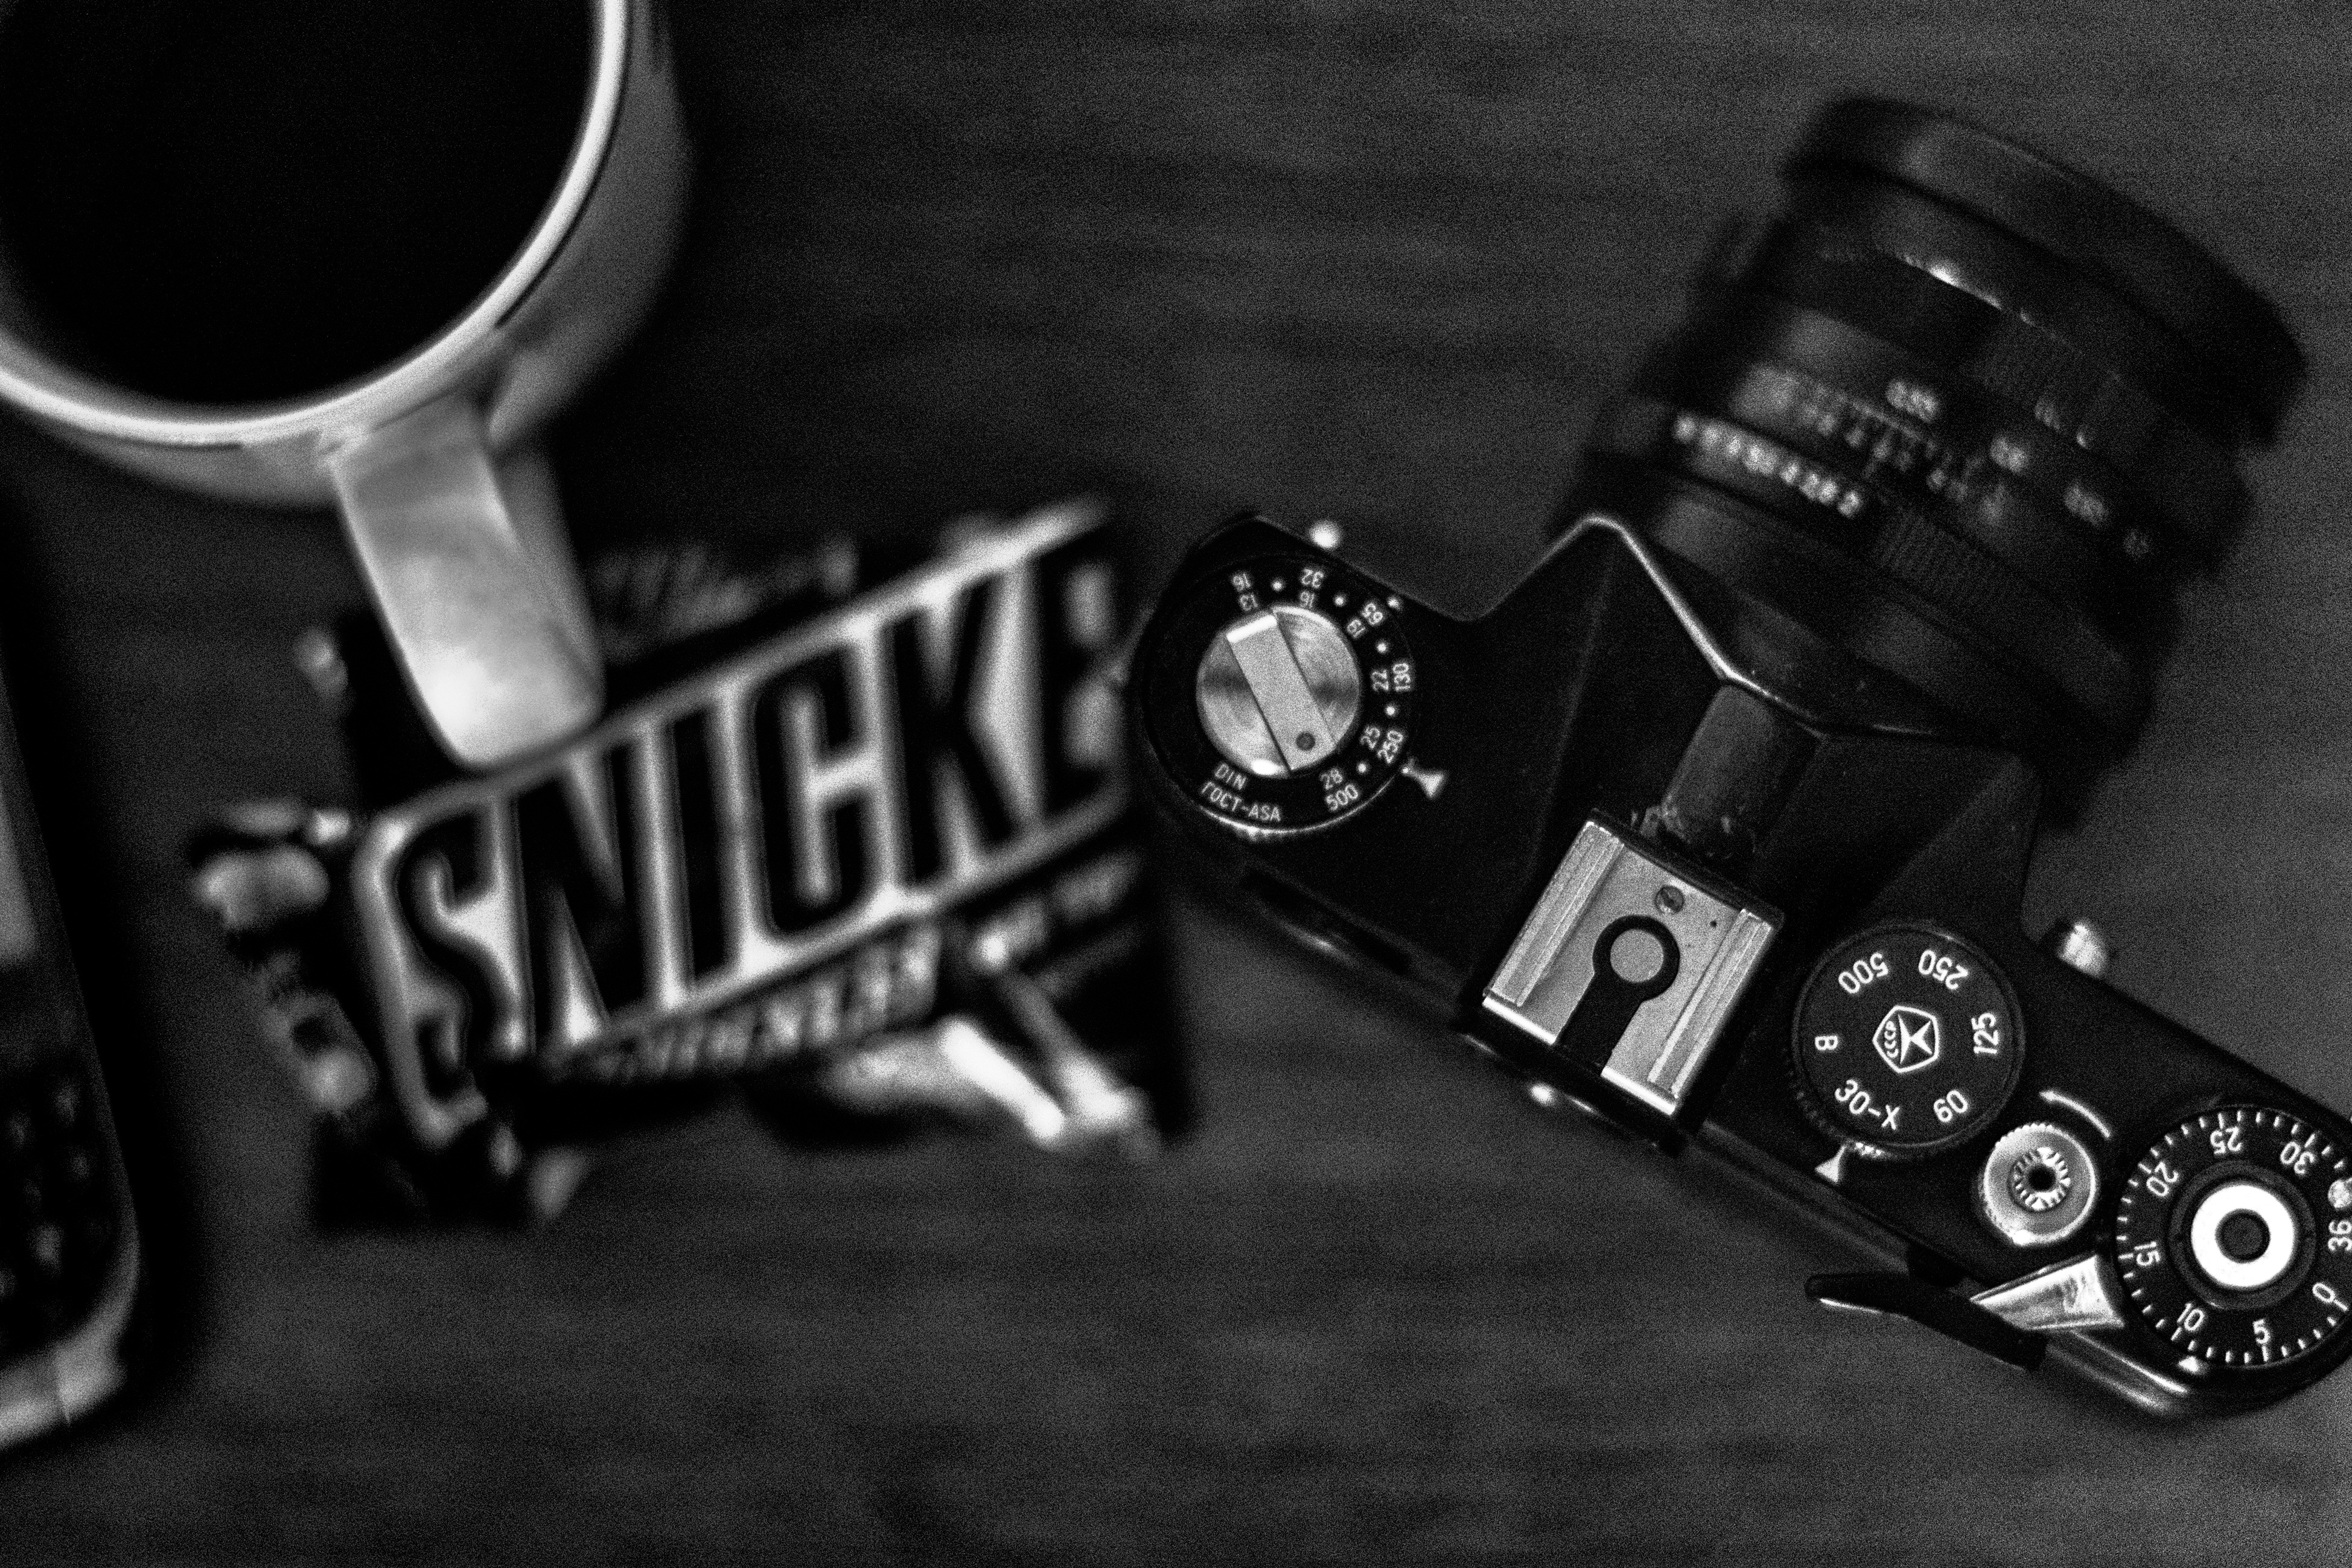
coffee, black and white, group, white, camera, photography, wheel, photo, cup, lens, black, monochrome, lifestyle, chocolate, still life, old camera, photograph, style, snickers, monochrome photography